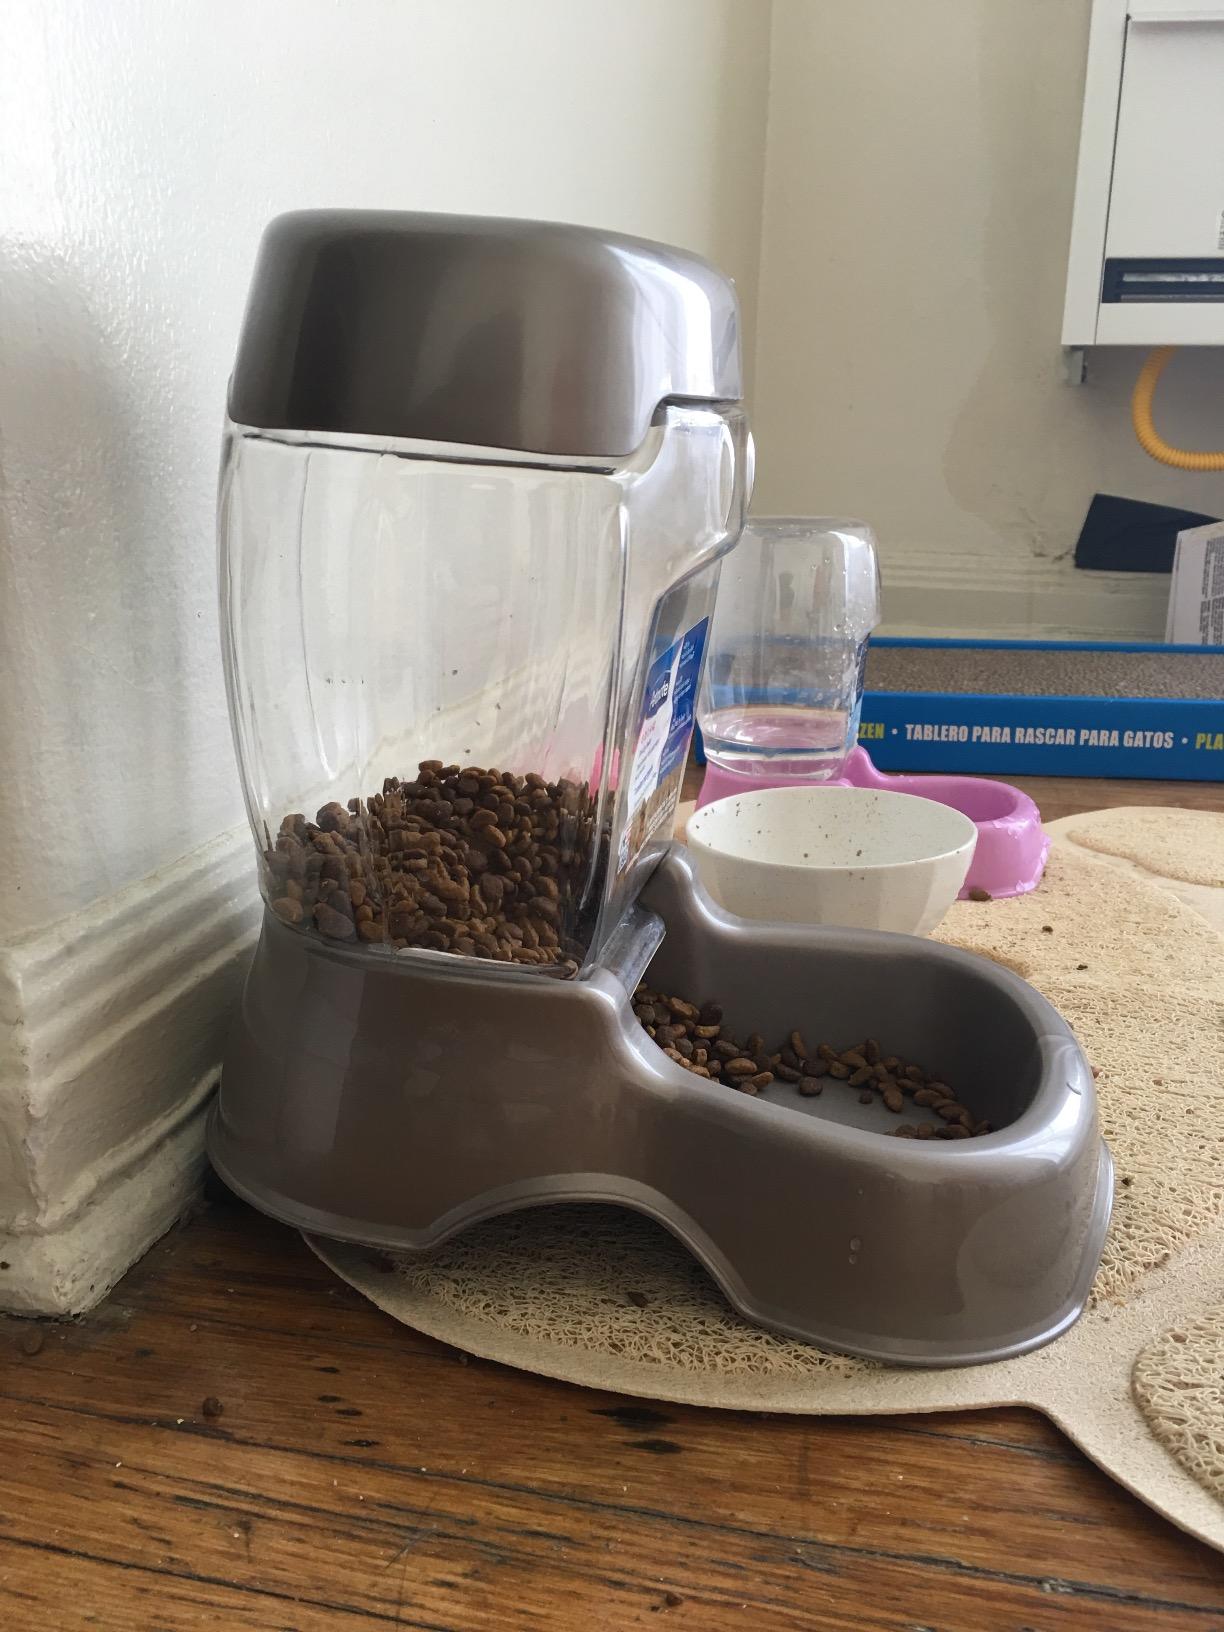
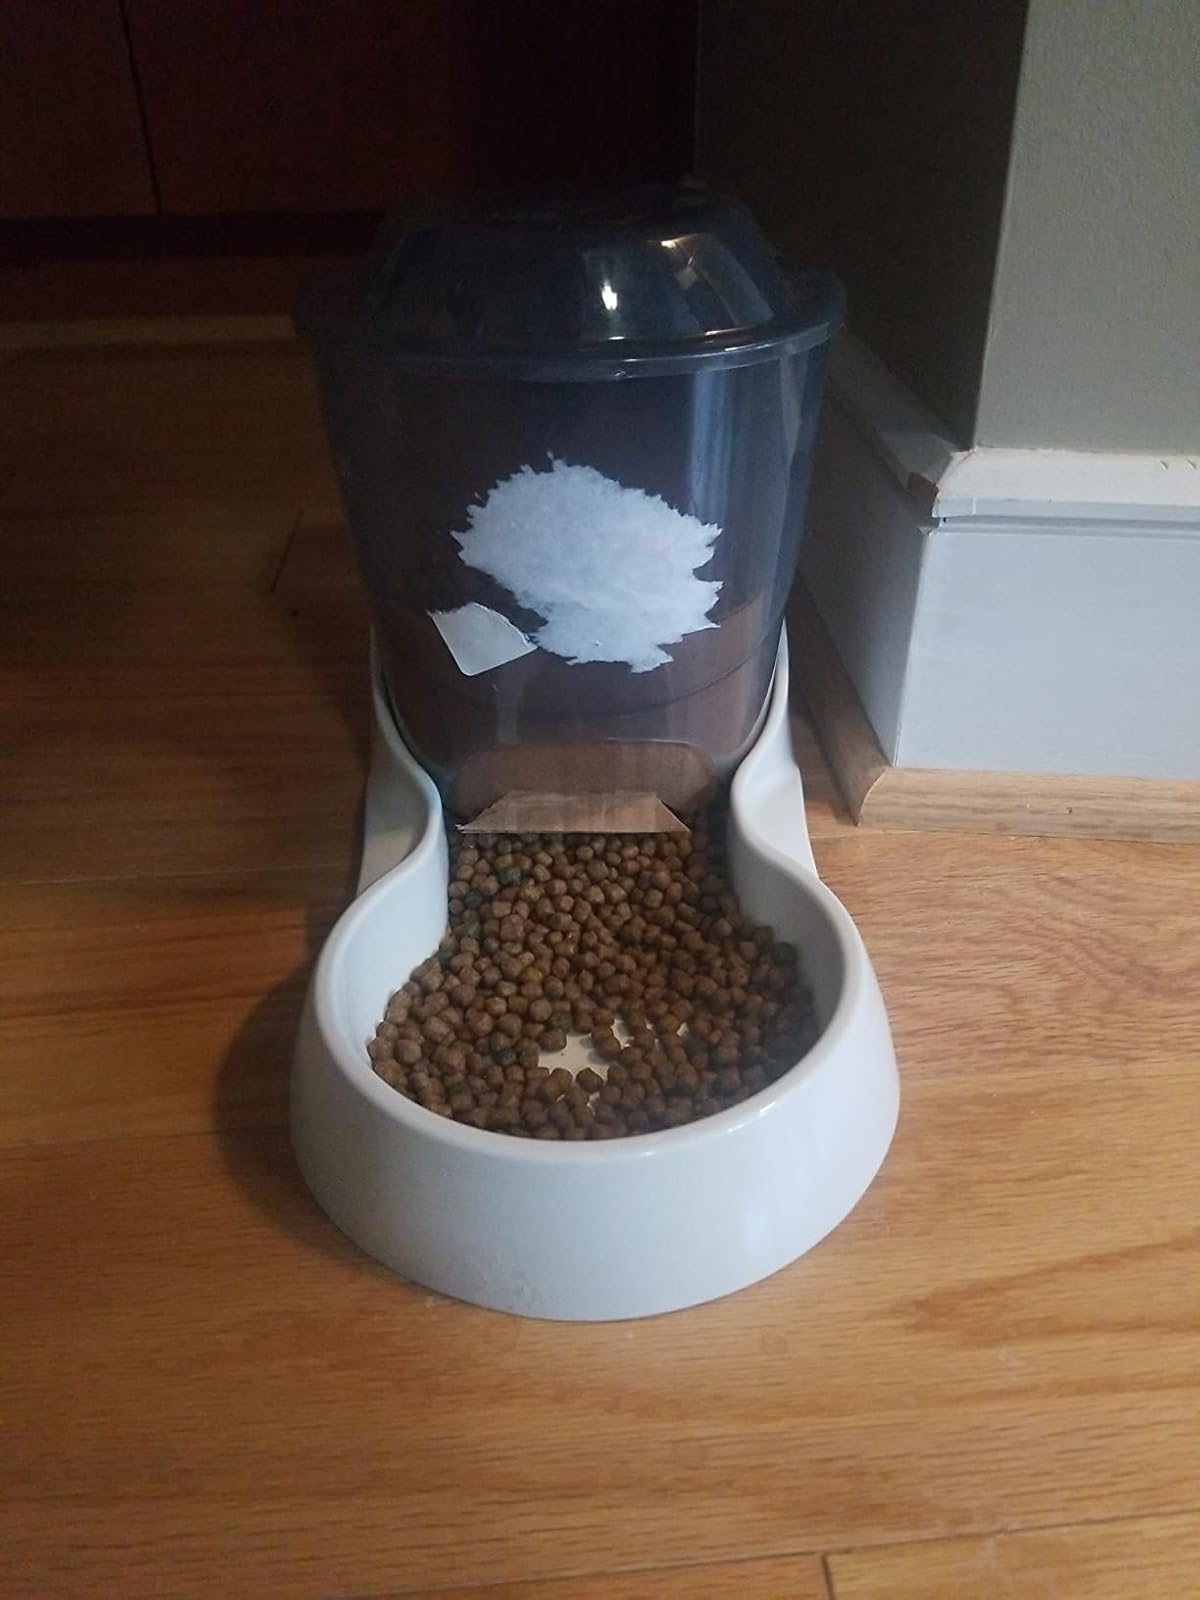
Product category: items_feeder
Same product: no